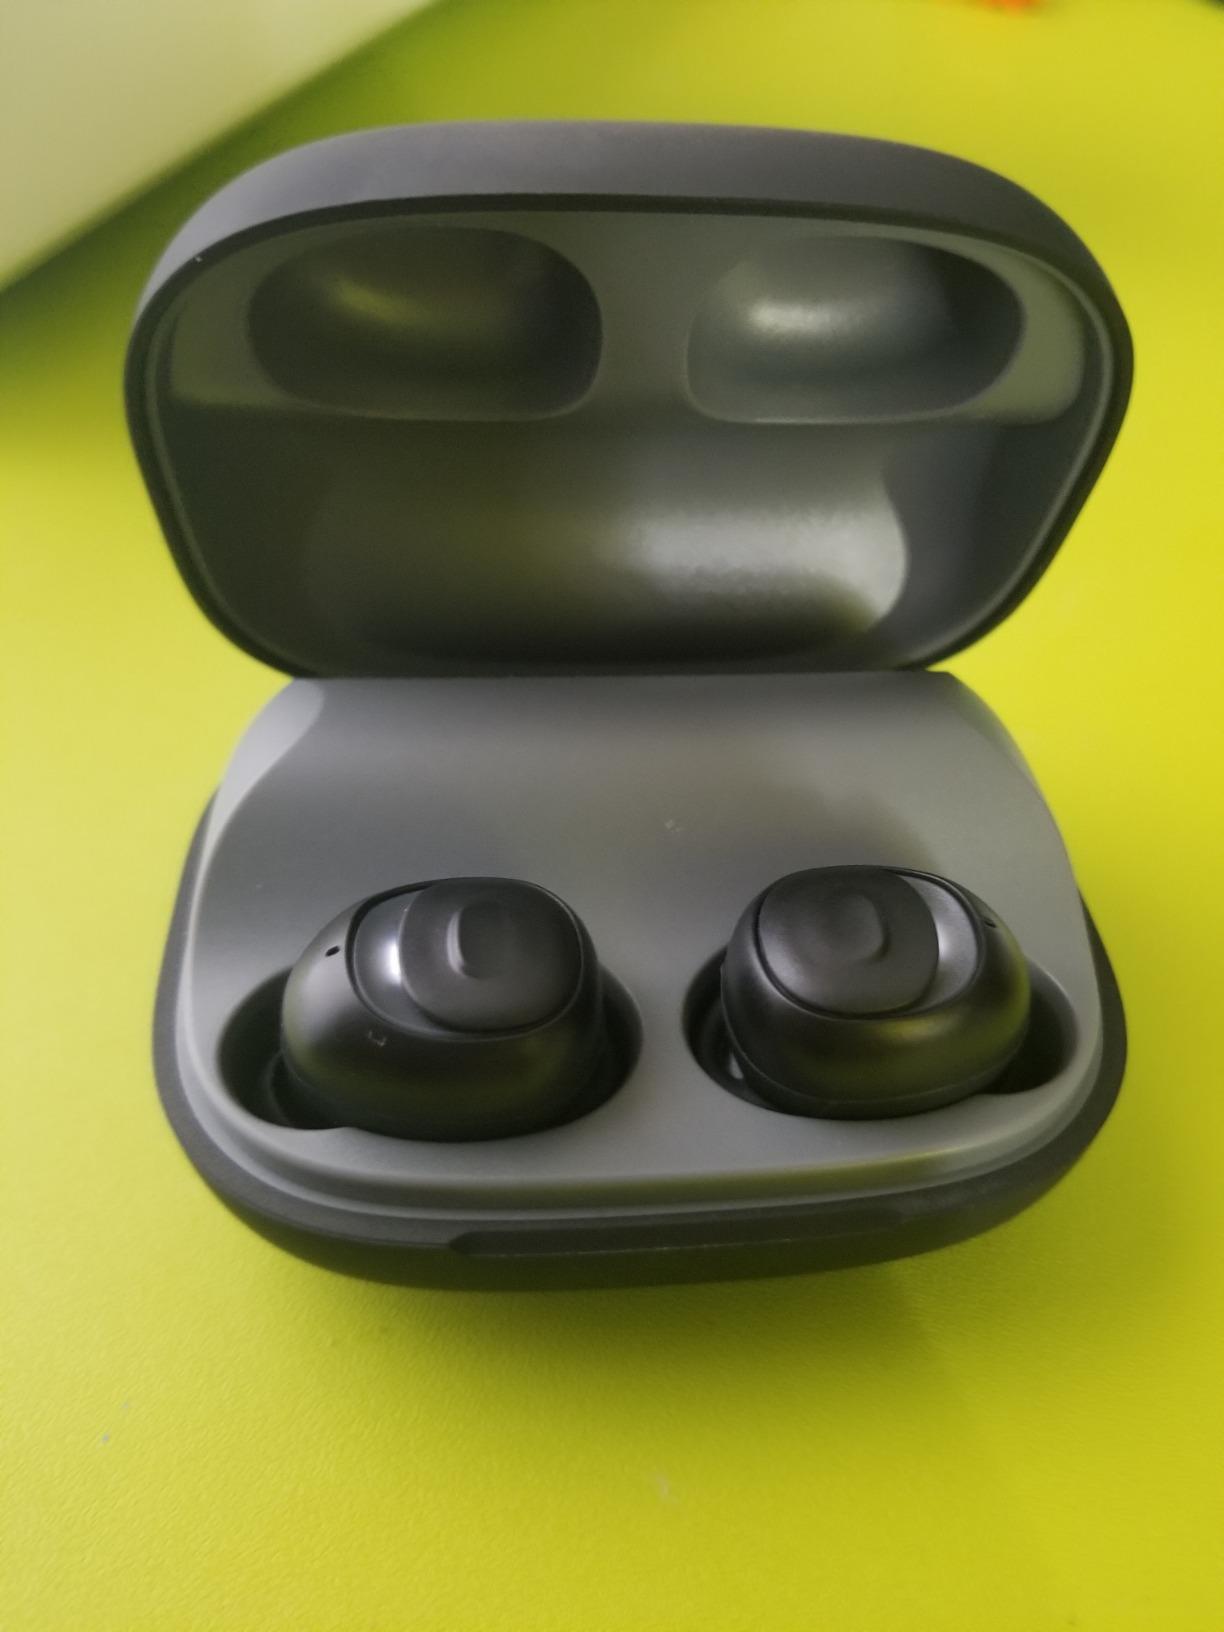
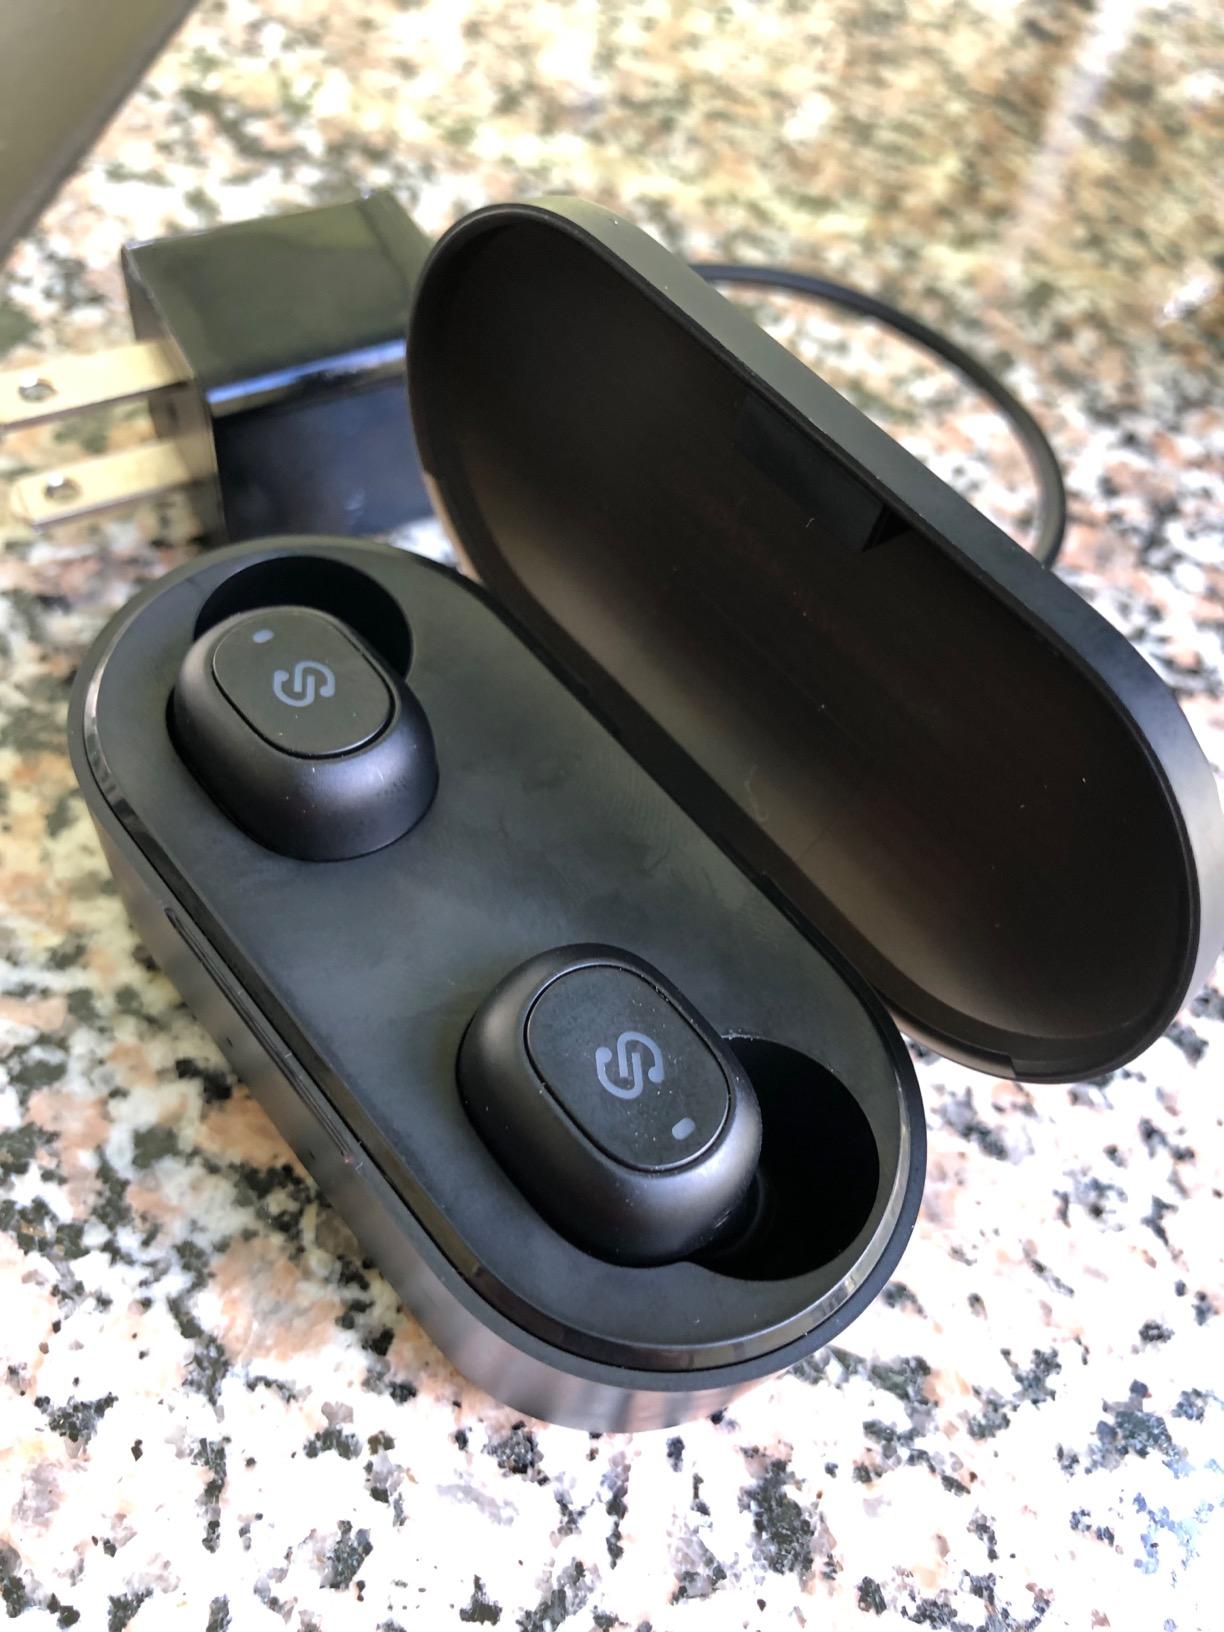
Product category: earbuds
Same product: no